Texas State University

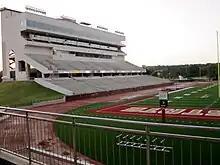
Fields West Side Complex at Bobcat Stadium completed in 2009

In the summer of 2007, university president Denise Trauth created the Athletic Strategic Planning Committee with the purpose of evaluating a move for the football team to go to the Football Bowl Subdivision (FBS). The committee released its final report in November 2007 which included a series of tasks that would need to be completed to make the move. The university called its efforts The Drive to FBS. Following the release of the committee's report, the university's Associated Student Government passed a bill for a student referendum to be held the following spring to obtain the student body's endorsement of an increase in fees to help pay for the move to the FBS. In February 2008, almost 80% of the students who voted in the referendum, approved a raise in the athletics fee by $10 over the next five years. Another set of milestones for the Drive involved improvements to Texas State's football stadium, Bobcat Stadium. Three phases of construction were completed to double the seating capacity of the stadium to 30,000, add luxury boxes, improvements to the press box, and replace the visitors' locker room.